Higashi-Agano Station

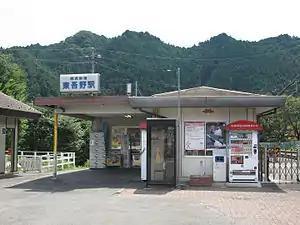
Higashi-Agano Station building in 2009

is a passenger railway station located in the city of Hannō, Saitama, Japan, operated by the private railway operator Seibu Railway.